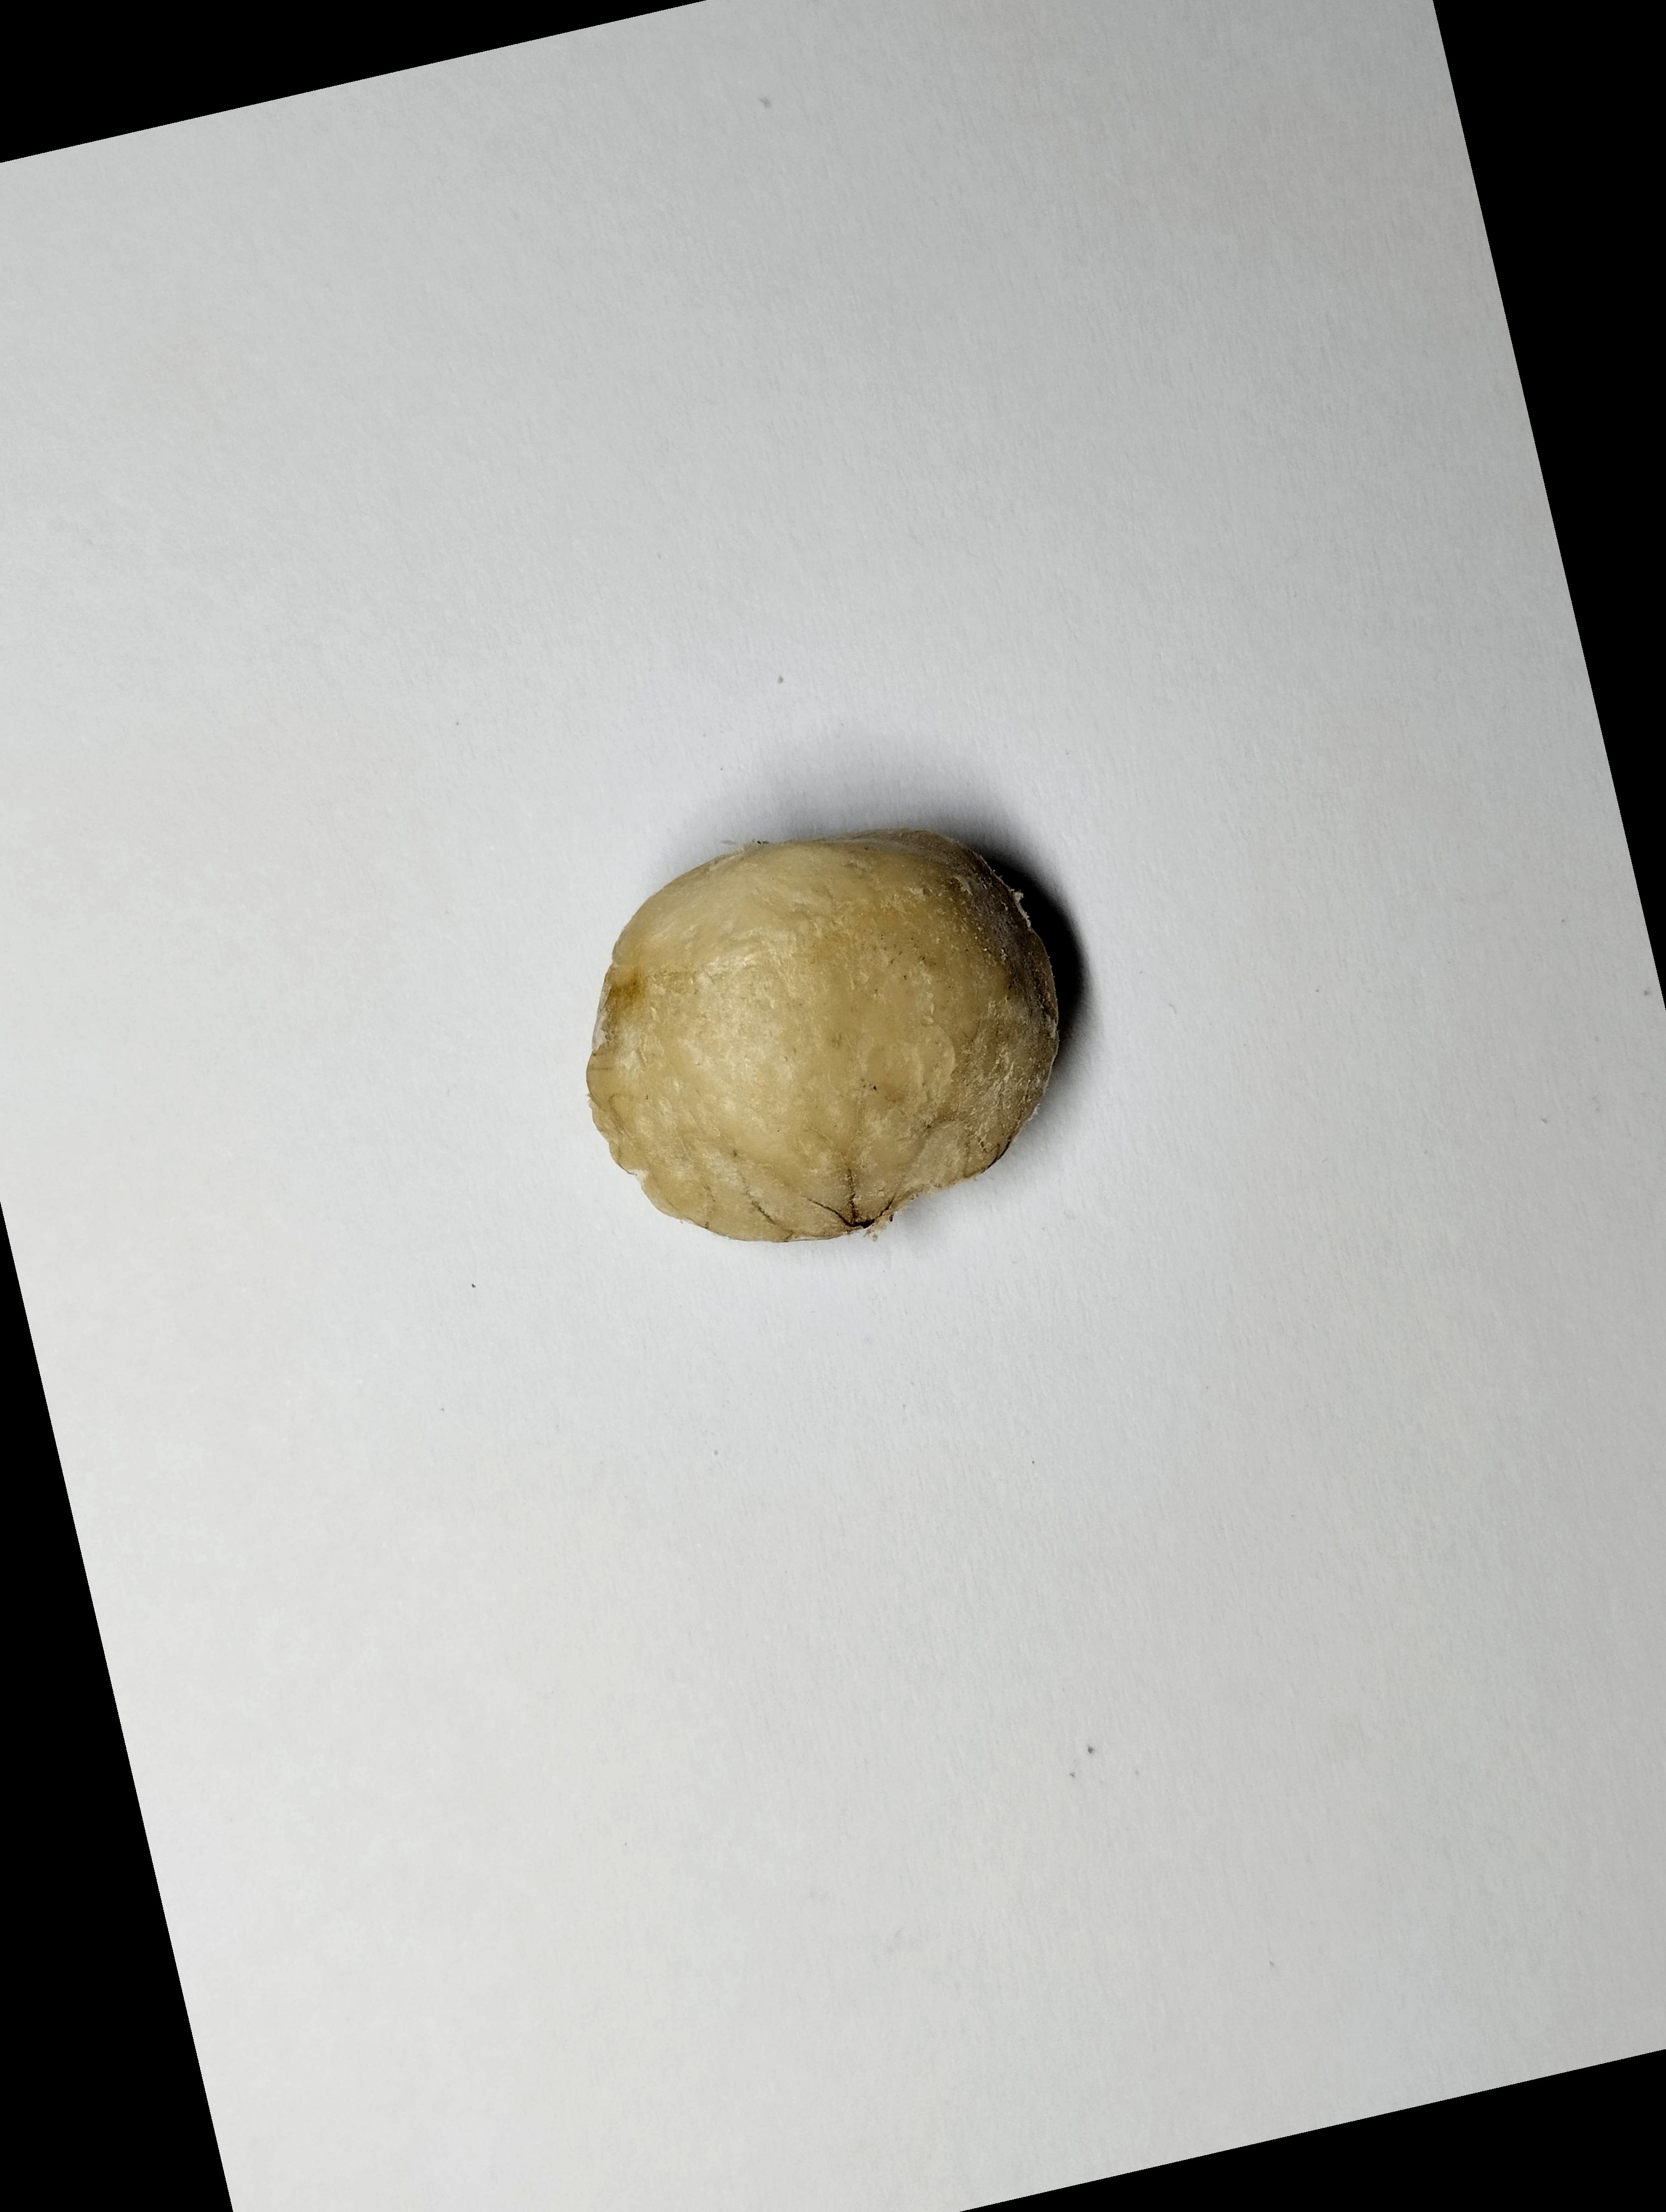
Label: bagus (good seed)